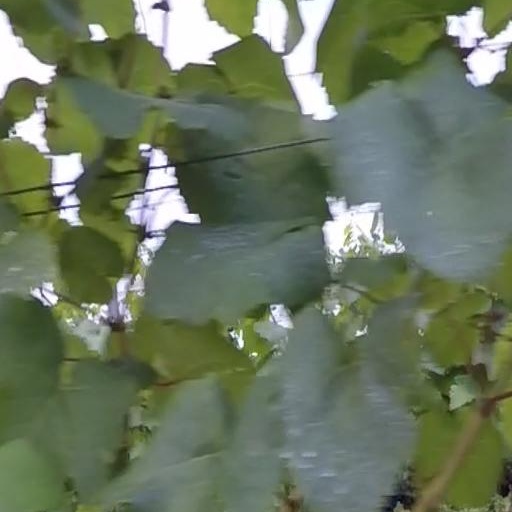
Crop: grape